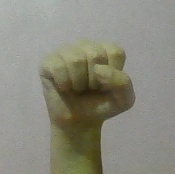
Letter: saad